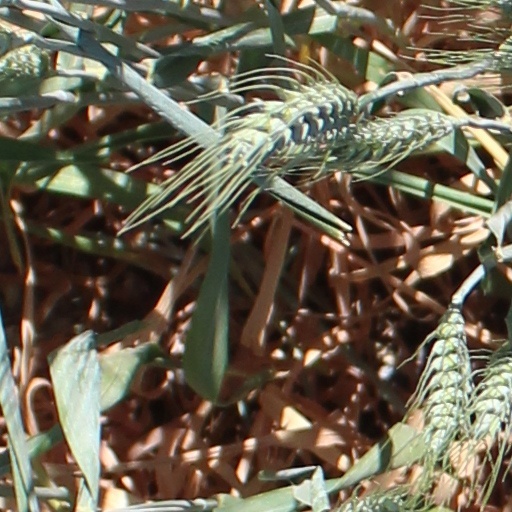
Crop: wheat